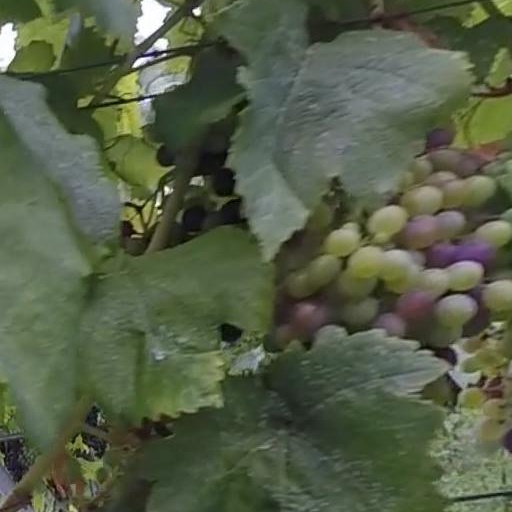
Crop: grape